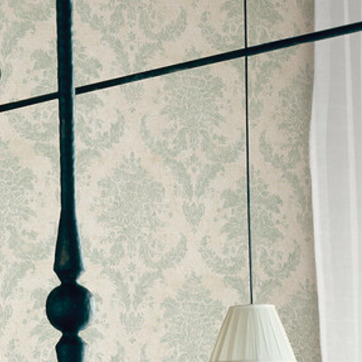
Material: wallpaper